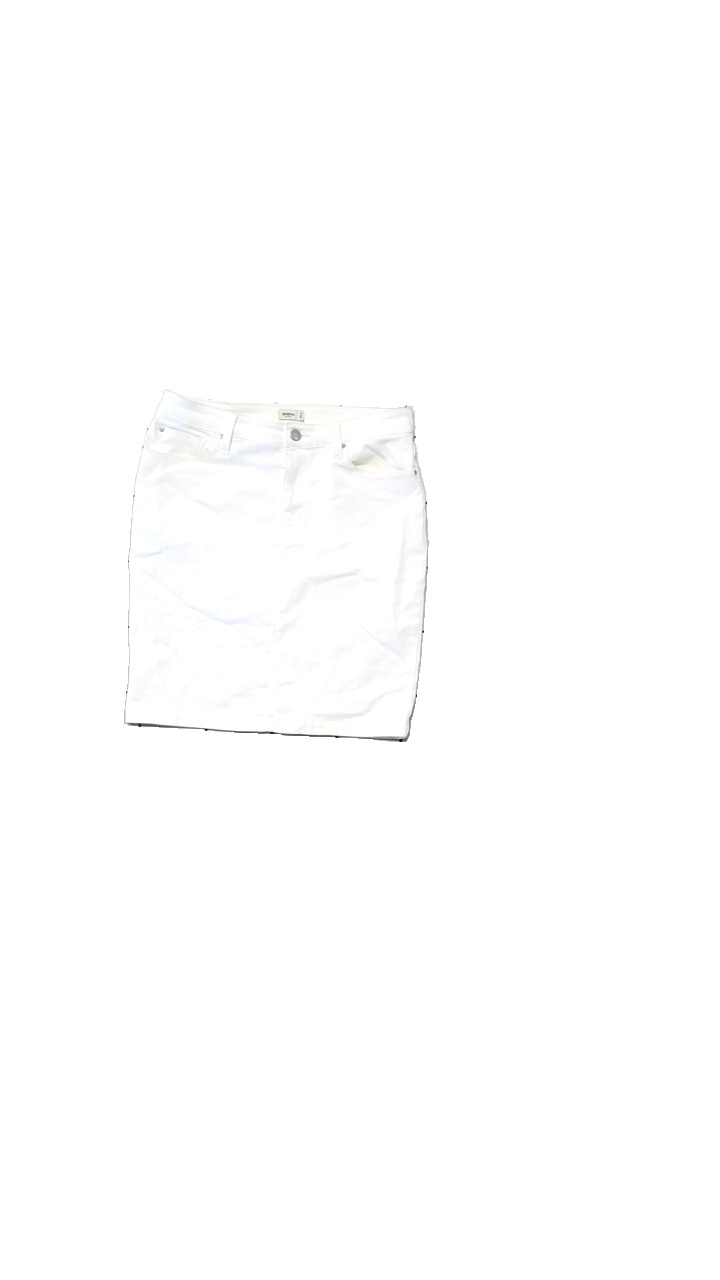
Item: Skirt (Ladies)
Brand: Dobber
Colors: White
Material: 85% Cotton, 12% Polyester, 3% Elastane
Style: Denim
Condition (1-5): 3
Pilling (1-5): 4
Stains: Minor
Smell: Minor
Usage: Reuse
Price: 50-100